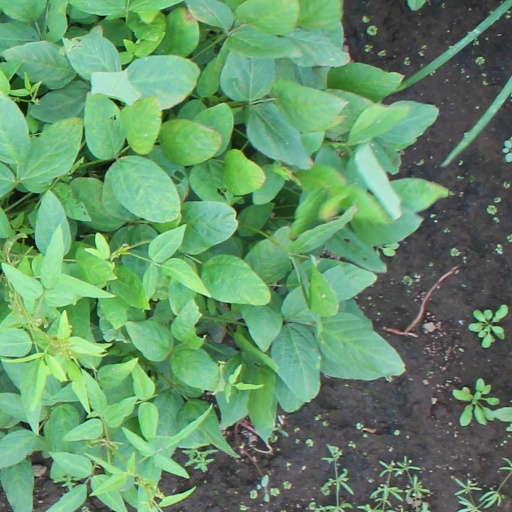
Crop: soybean